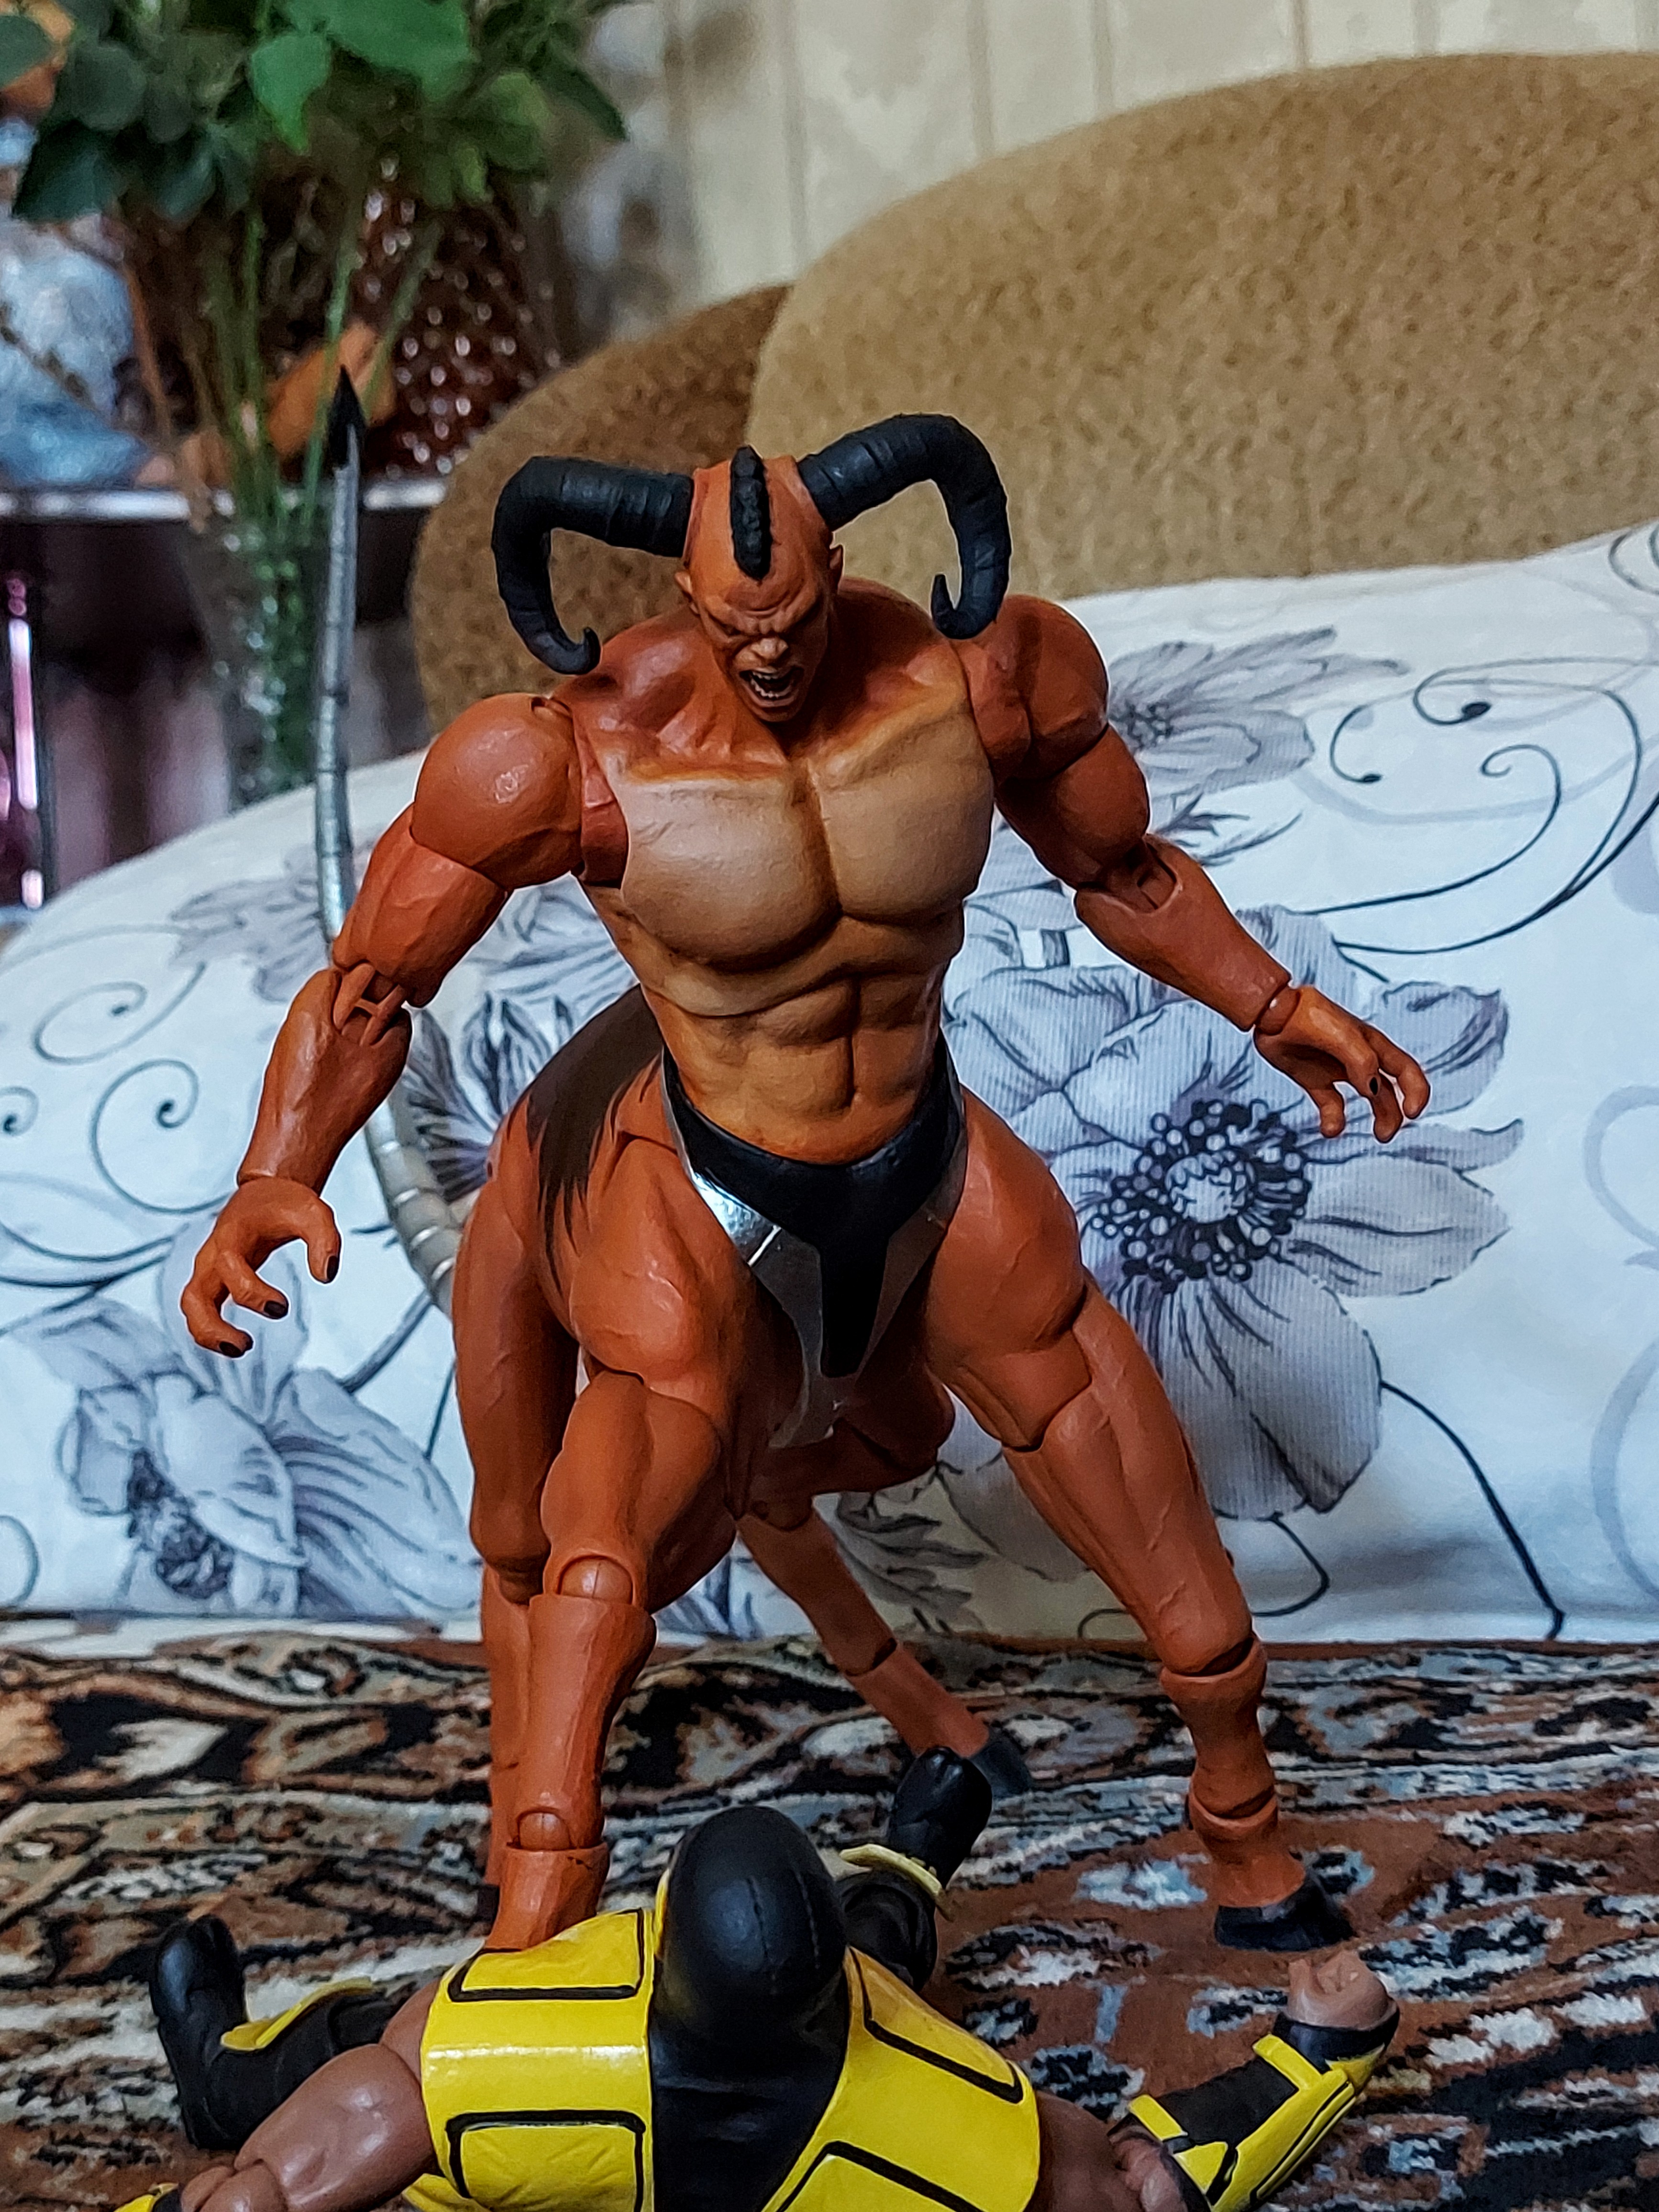
Shokan, storm, collectibles, warrior, fighter, action, figure, plant, toy, chest, art, thigh, fictional character, personal protective equipment, undergarment, cg artwork, fiction, carmine, human leg, action figure, houseplant, Luggage and bags, bag, figurine, underpants, collectable, flesh, chair, Barechested, visual arts, hero, metal